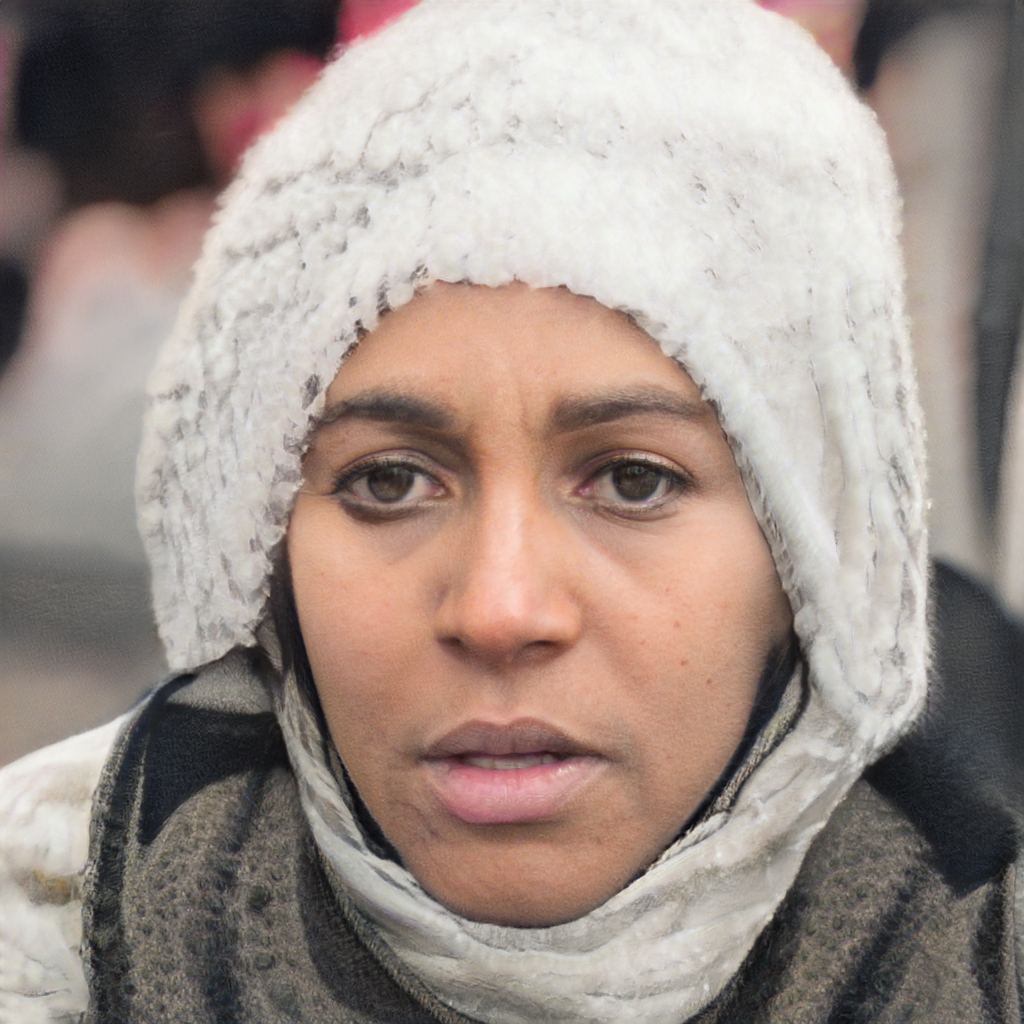
Label: No Watermark